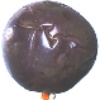
Label: Passion Fruit 1